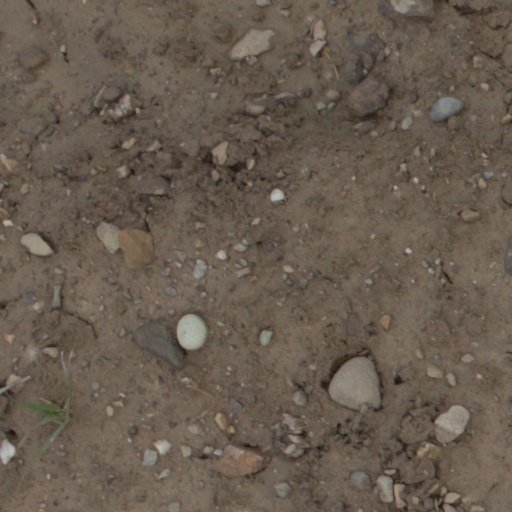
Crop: wheat